WTC Cortlandt station

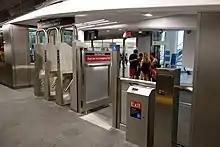
View of the main fare control area to the WTC Hub

The rebuilt station is located under Greenwich Street, at the same location as the original station. The 1 train stops here at all times. The station is between the Chambers Street stop to the north and the Rector Street stop to the south.